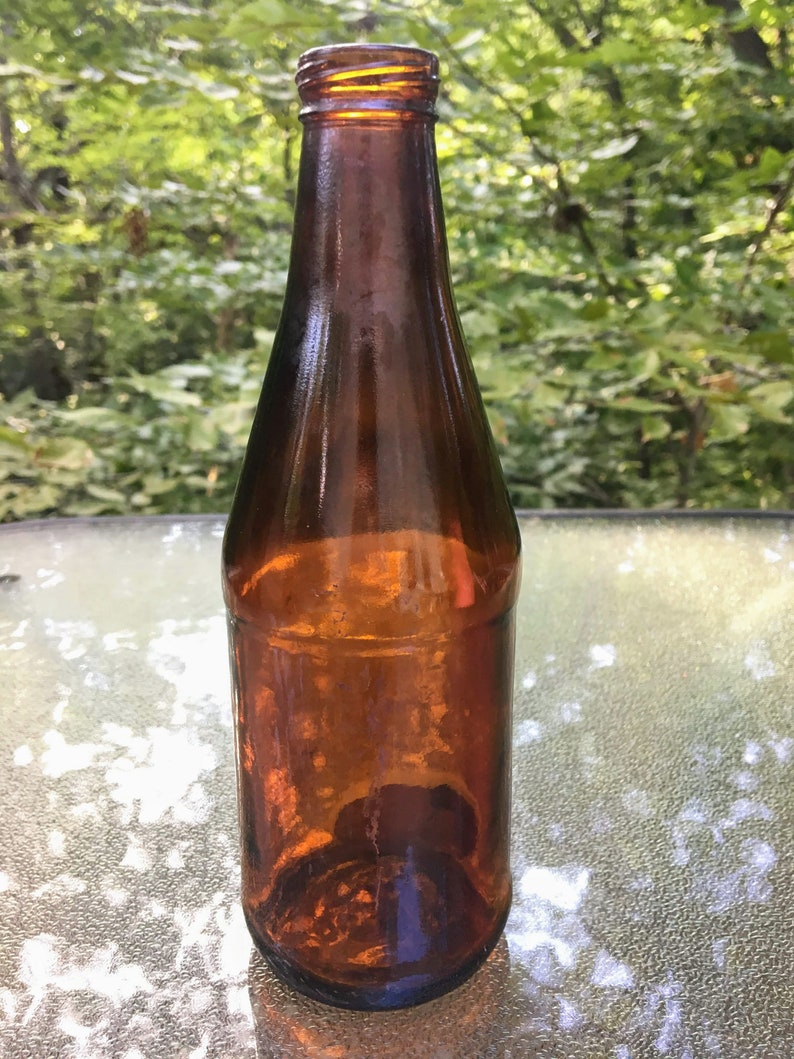
Waste category: glass